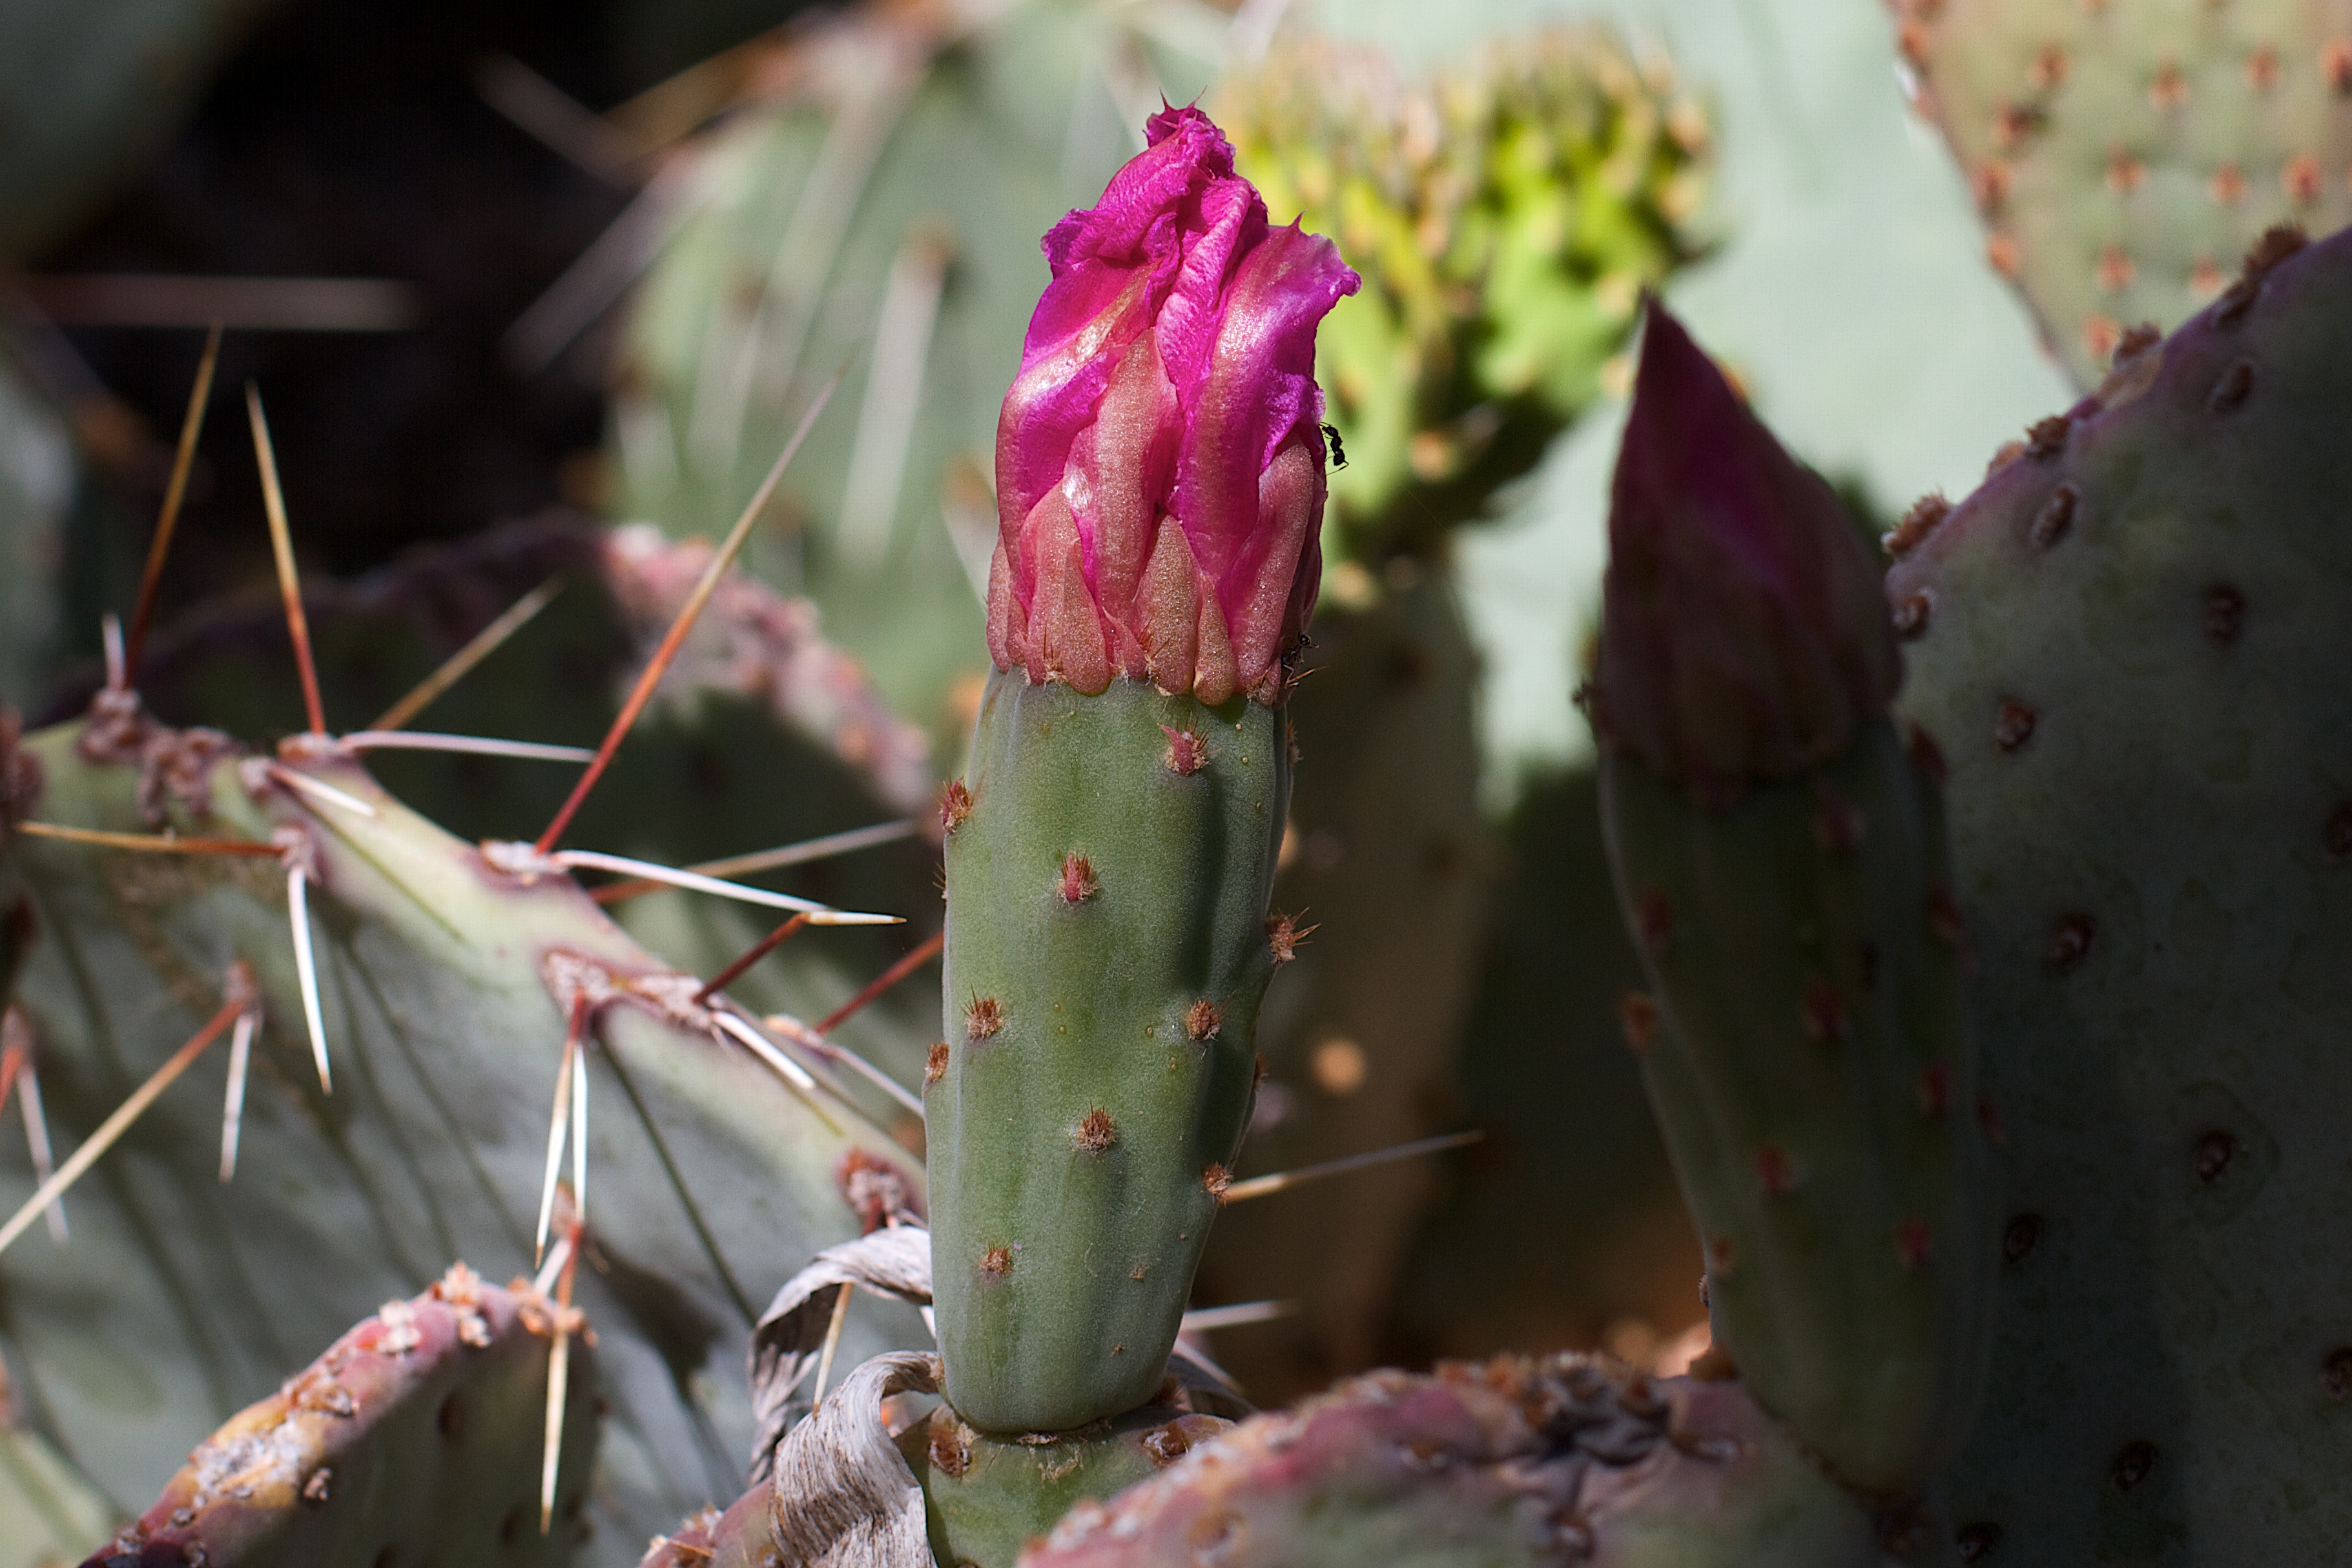
cactus, plant, flower, botany, flora, caryophyllales, flowering plant, prickly pear, plant stem, land plant, thorns spines and prickles, hedgehog cactus, nopal, san pedro cactus, barbary fig, eastern prickly pear